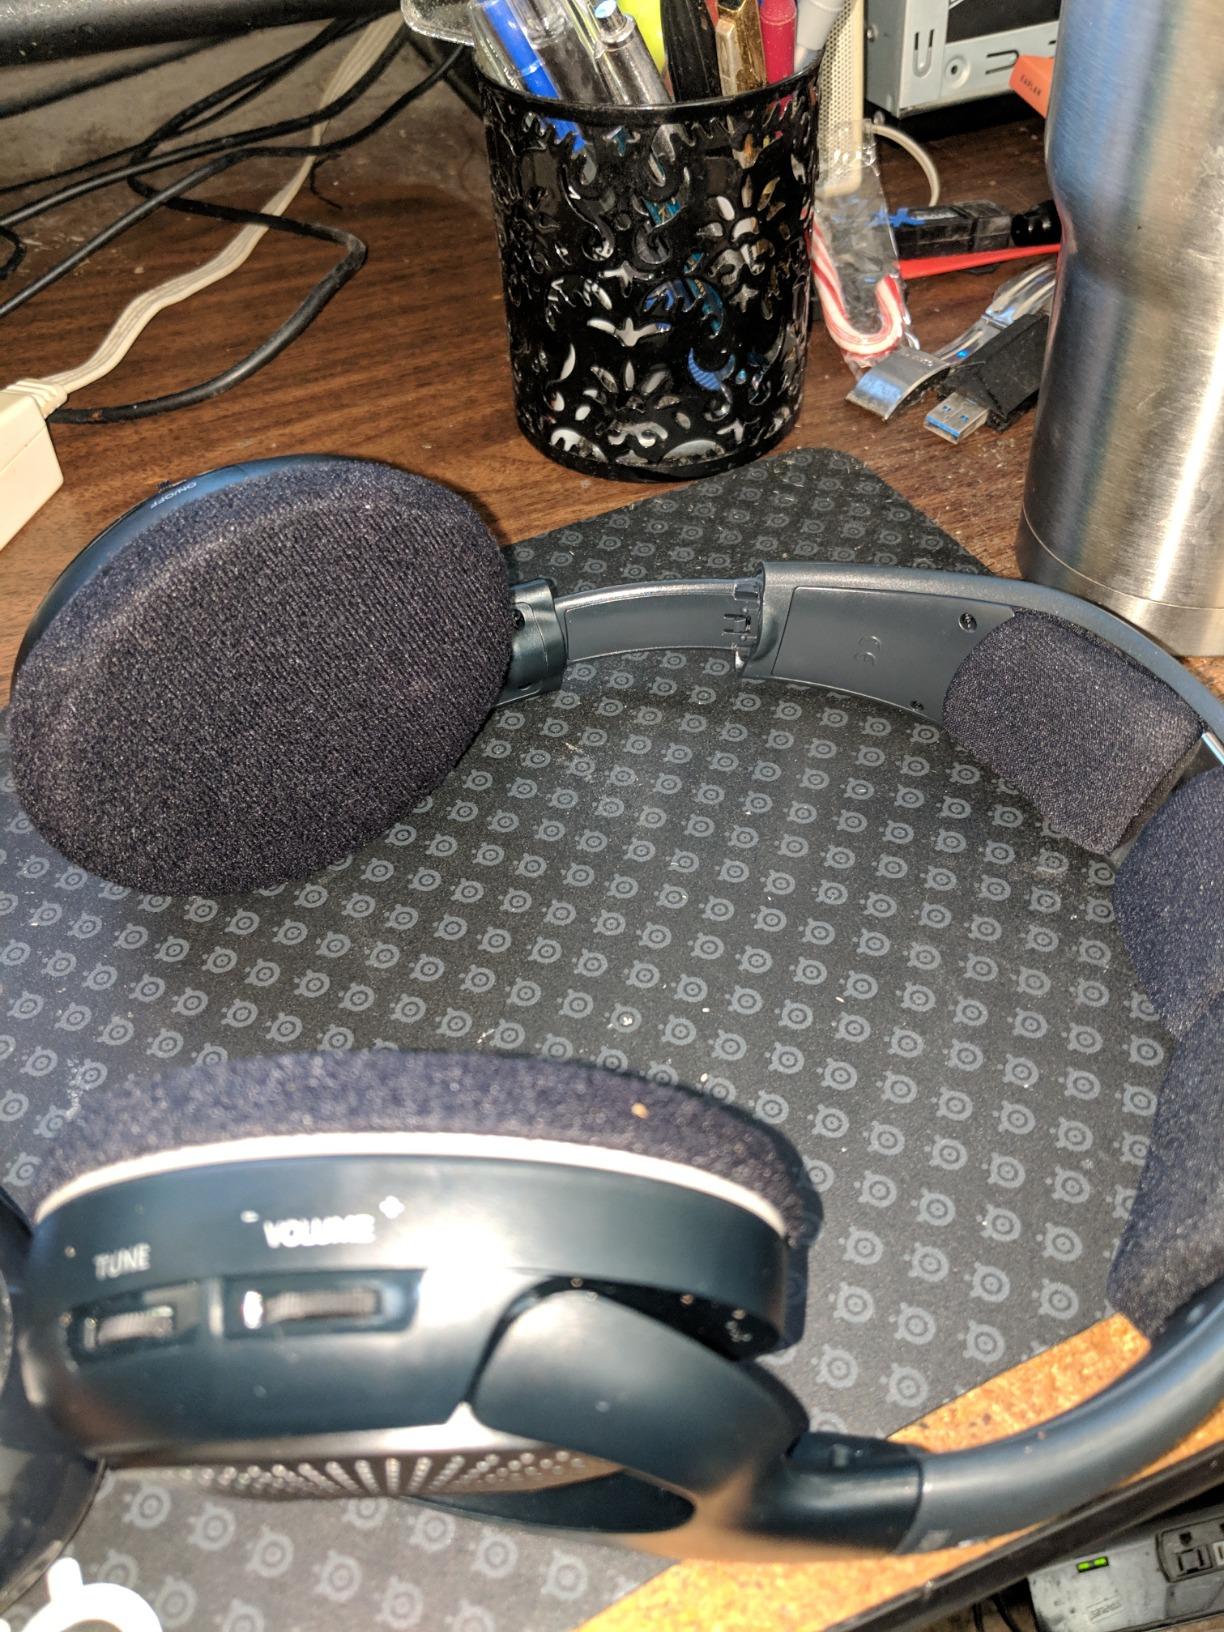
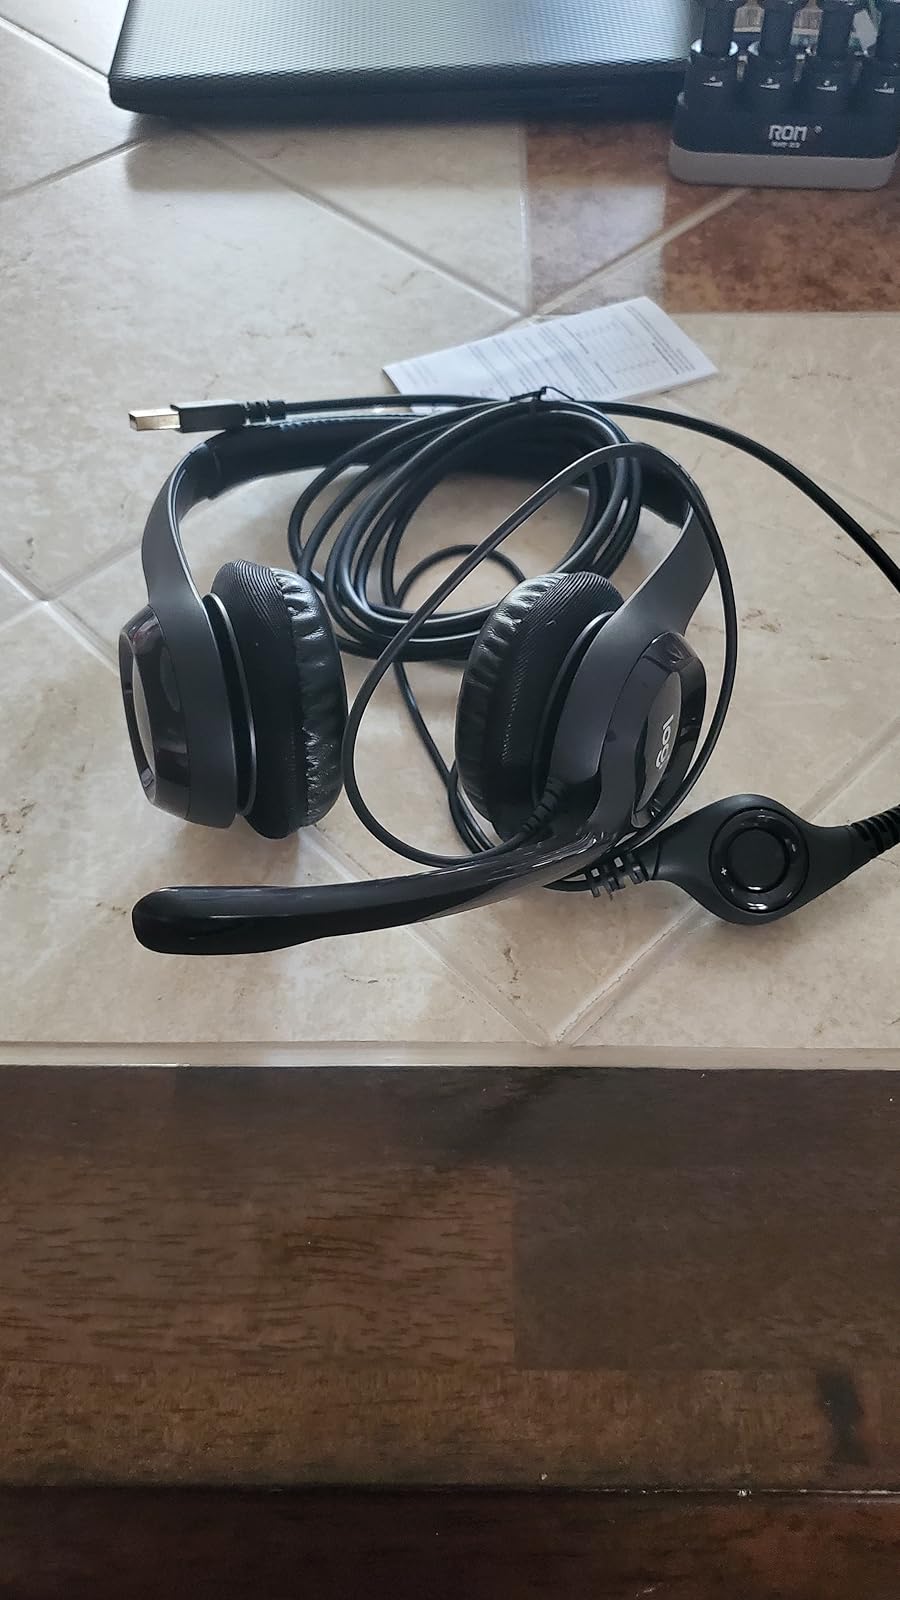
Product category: headphones
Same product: no